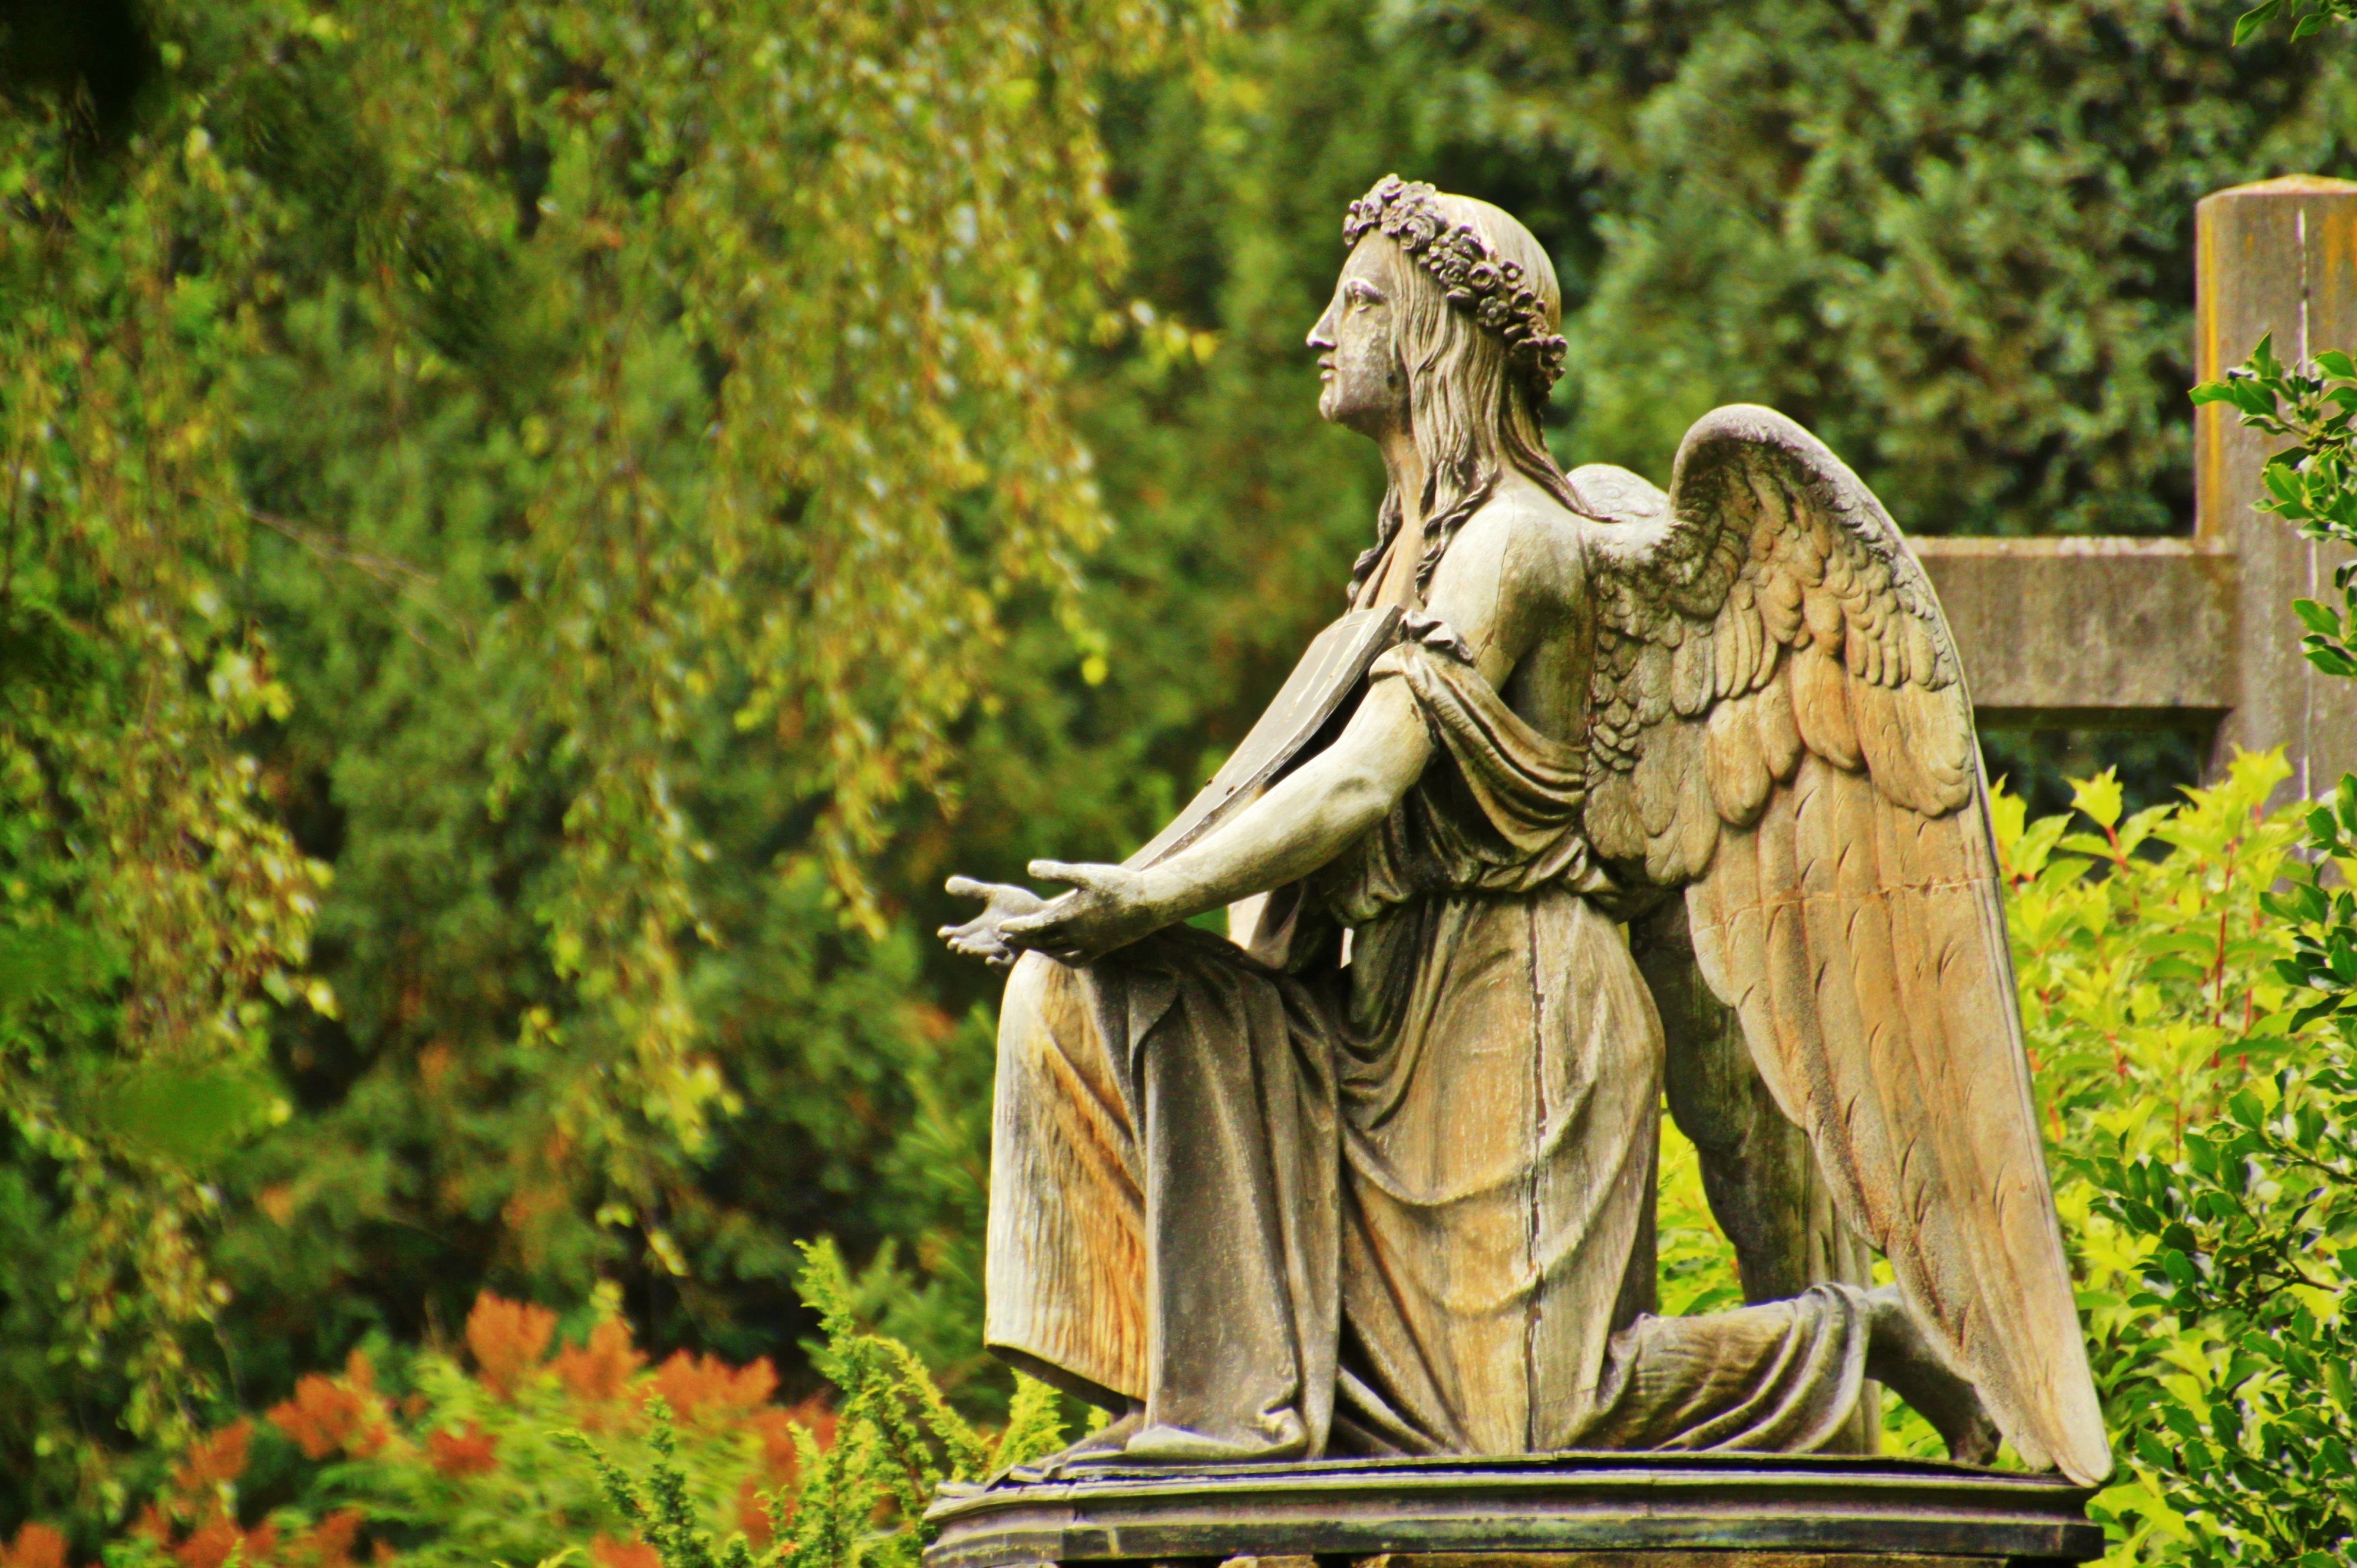
old, atmosphere, monument, foliage, statue, green, memory, cemetery, garden, tombstone, death, kneeling, trees, grave, sculpture, angel, art, transience, faith, shrubs, commemorate, hope, prayer, tomb, die, graves, transient, mourning, farewell, funeral, harmony, resurrection, mythology, old cemetery, mortal, stone angel, funeral site